Alternate reality game

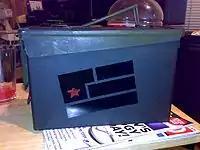
A physical prop from "Year Zero"

An alternate reality game (ARG) is an interactive networked narrative that uses the real world as a platform and employs transmedia storytelling to deliver a story that may be altered by players' ideas or actions.